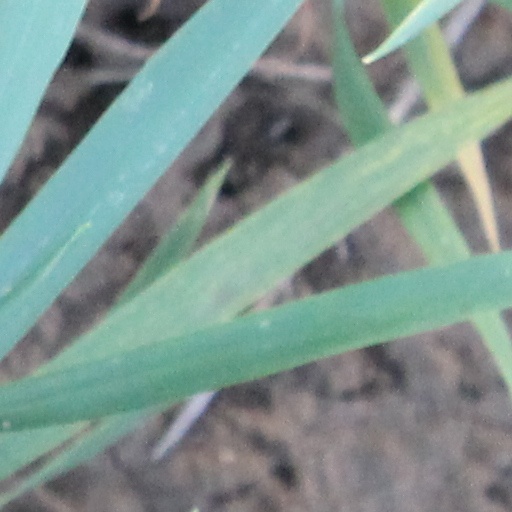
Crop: wheat